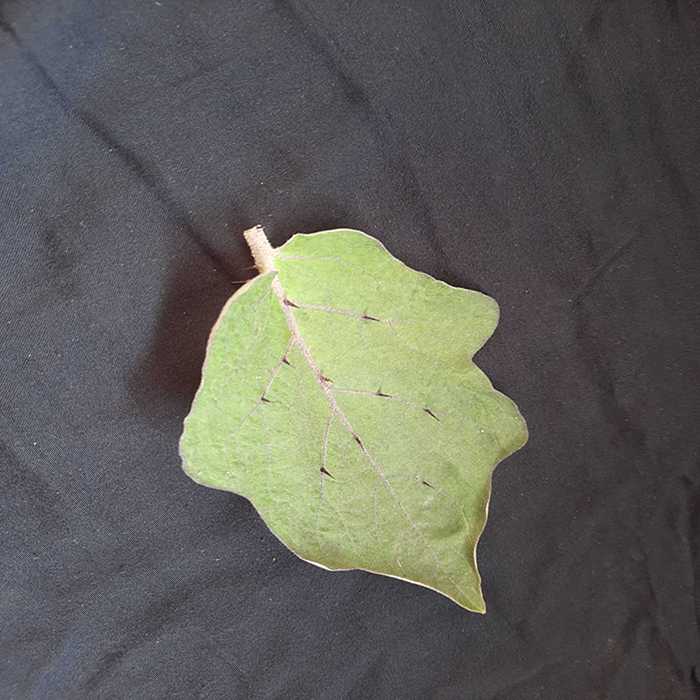
Plant: Eggplant
Label: Eggplant fresh leaf